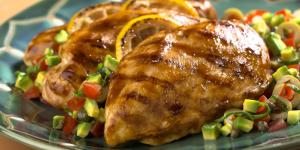
pechugas de pollo a la mexicana